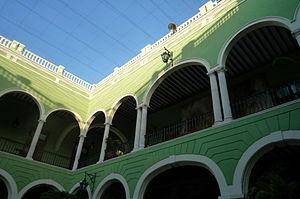
Merida palais du gouverneur
Mérida la cité blanche est une ville du Mexique et la capitale de l'État du Yucatán. Sa population s'élevait à 777 615 habitants en 2010.